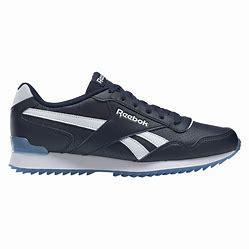
Brand: Reebok
Model: Royal Glide